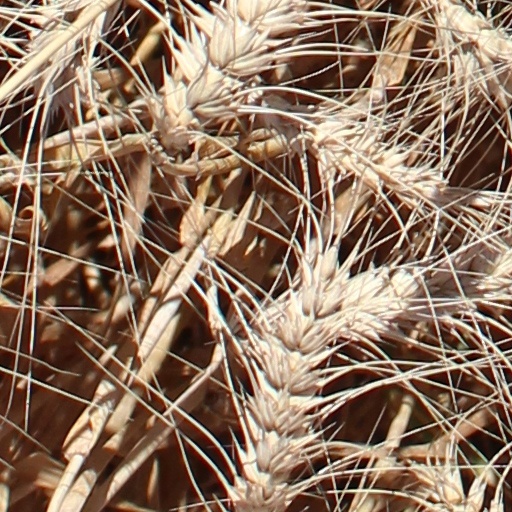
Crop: wheat